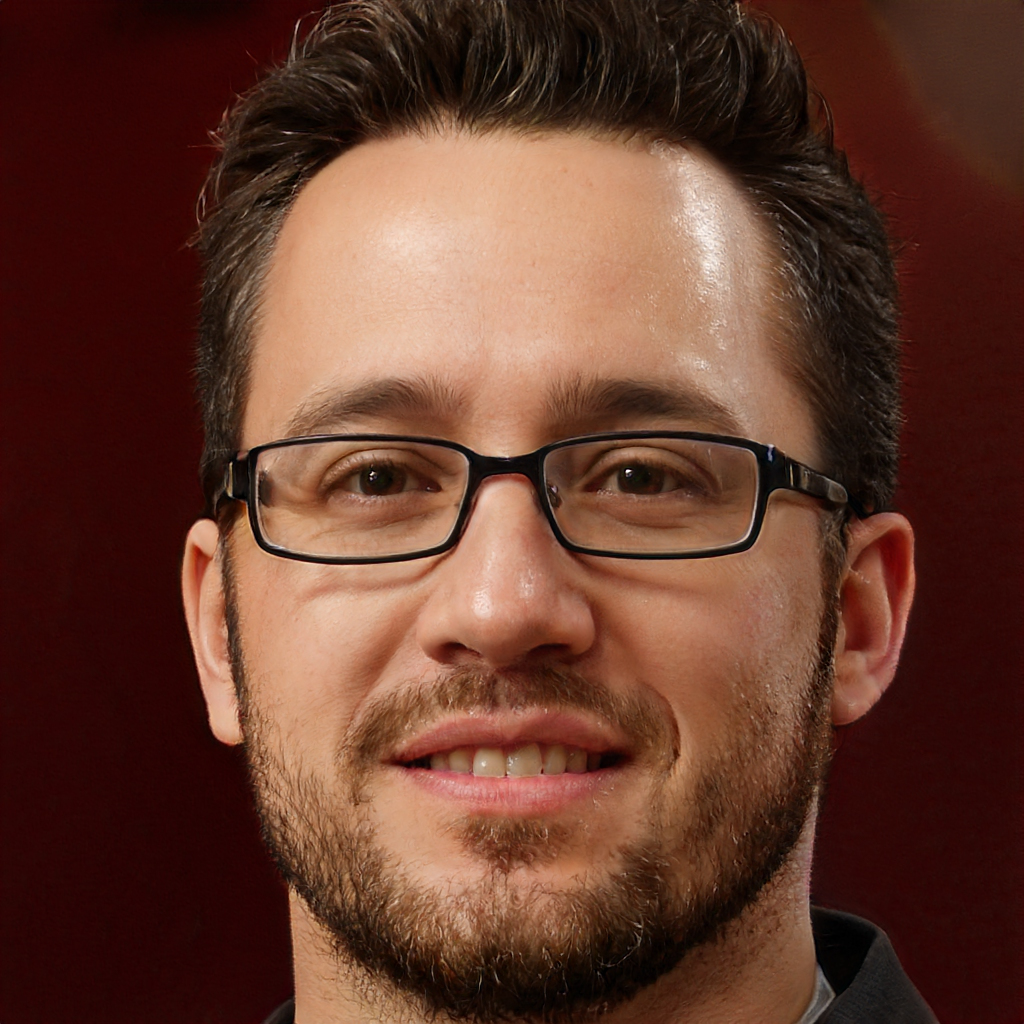
Gender: Male